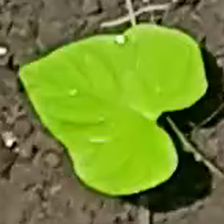
Weed species: Obscure_morning _glory(Ipomoea obscura)